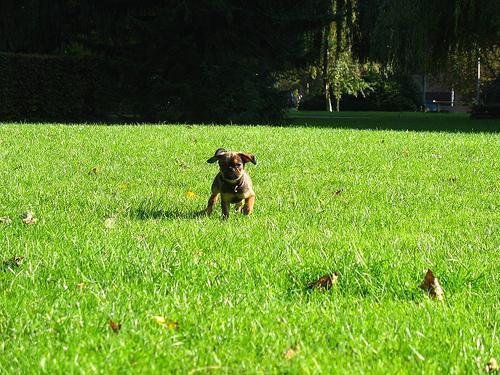
Brabancon_griffon